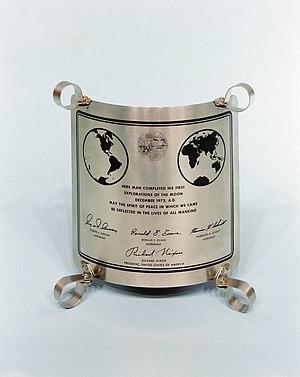
Le 13 décembre est le 347ᵉ jour de l'année du calendrier grégorien, le 348ᵉ en cas d'année bissextile. Il reste 18 jours avant la fin de l'année.
Les plaques lunaires sont des plaques commémoratives fixées sur la partie basse des modules lunaires du programme Apollo, entre les missions Apollo 11 et Apollo 17. Destinées à être laissées sur le sol lunaire, ces plaques étaient à l'initiative du chef des services techniques de la National Aeronautics and Space Administration Jack Kinzler, qui supervisait leur production.